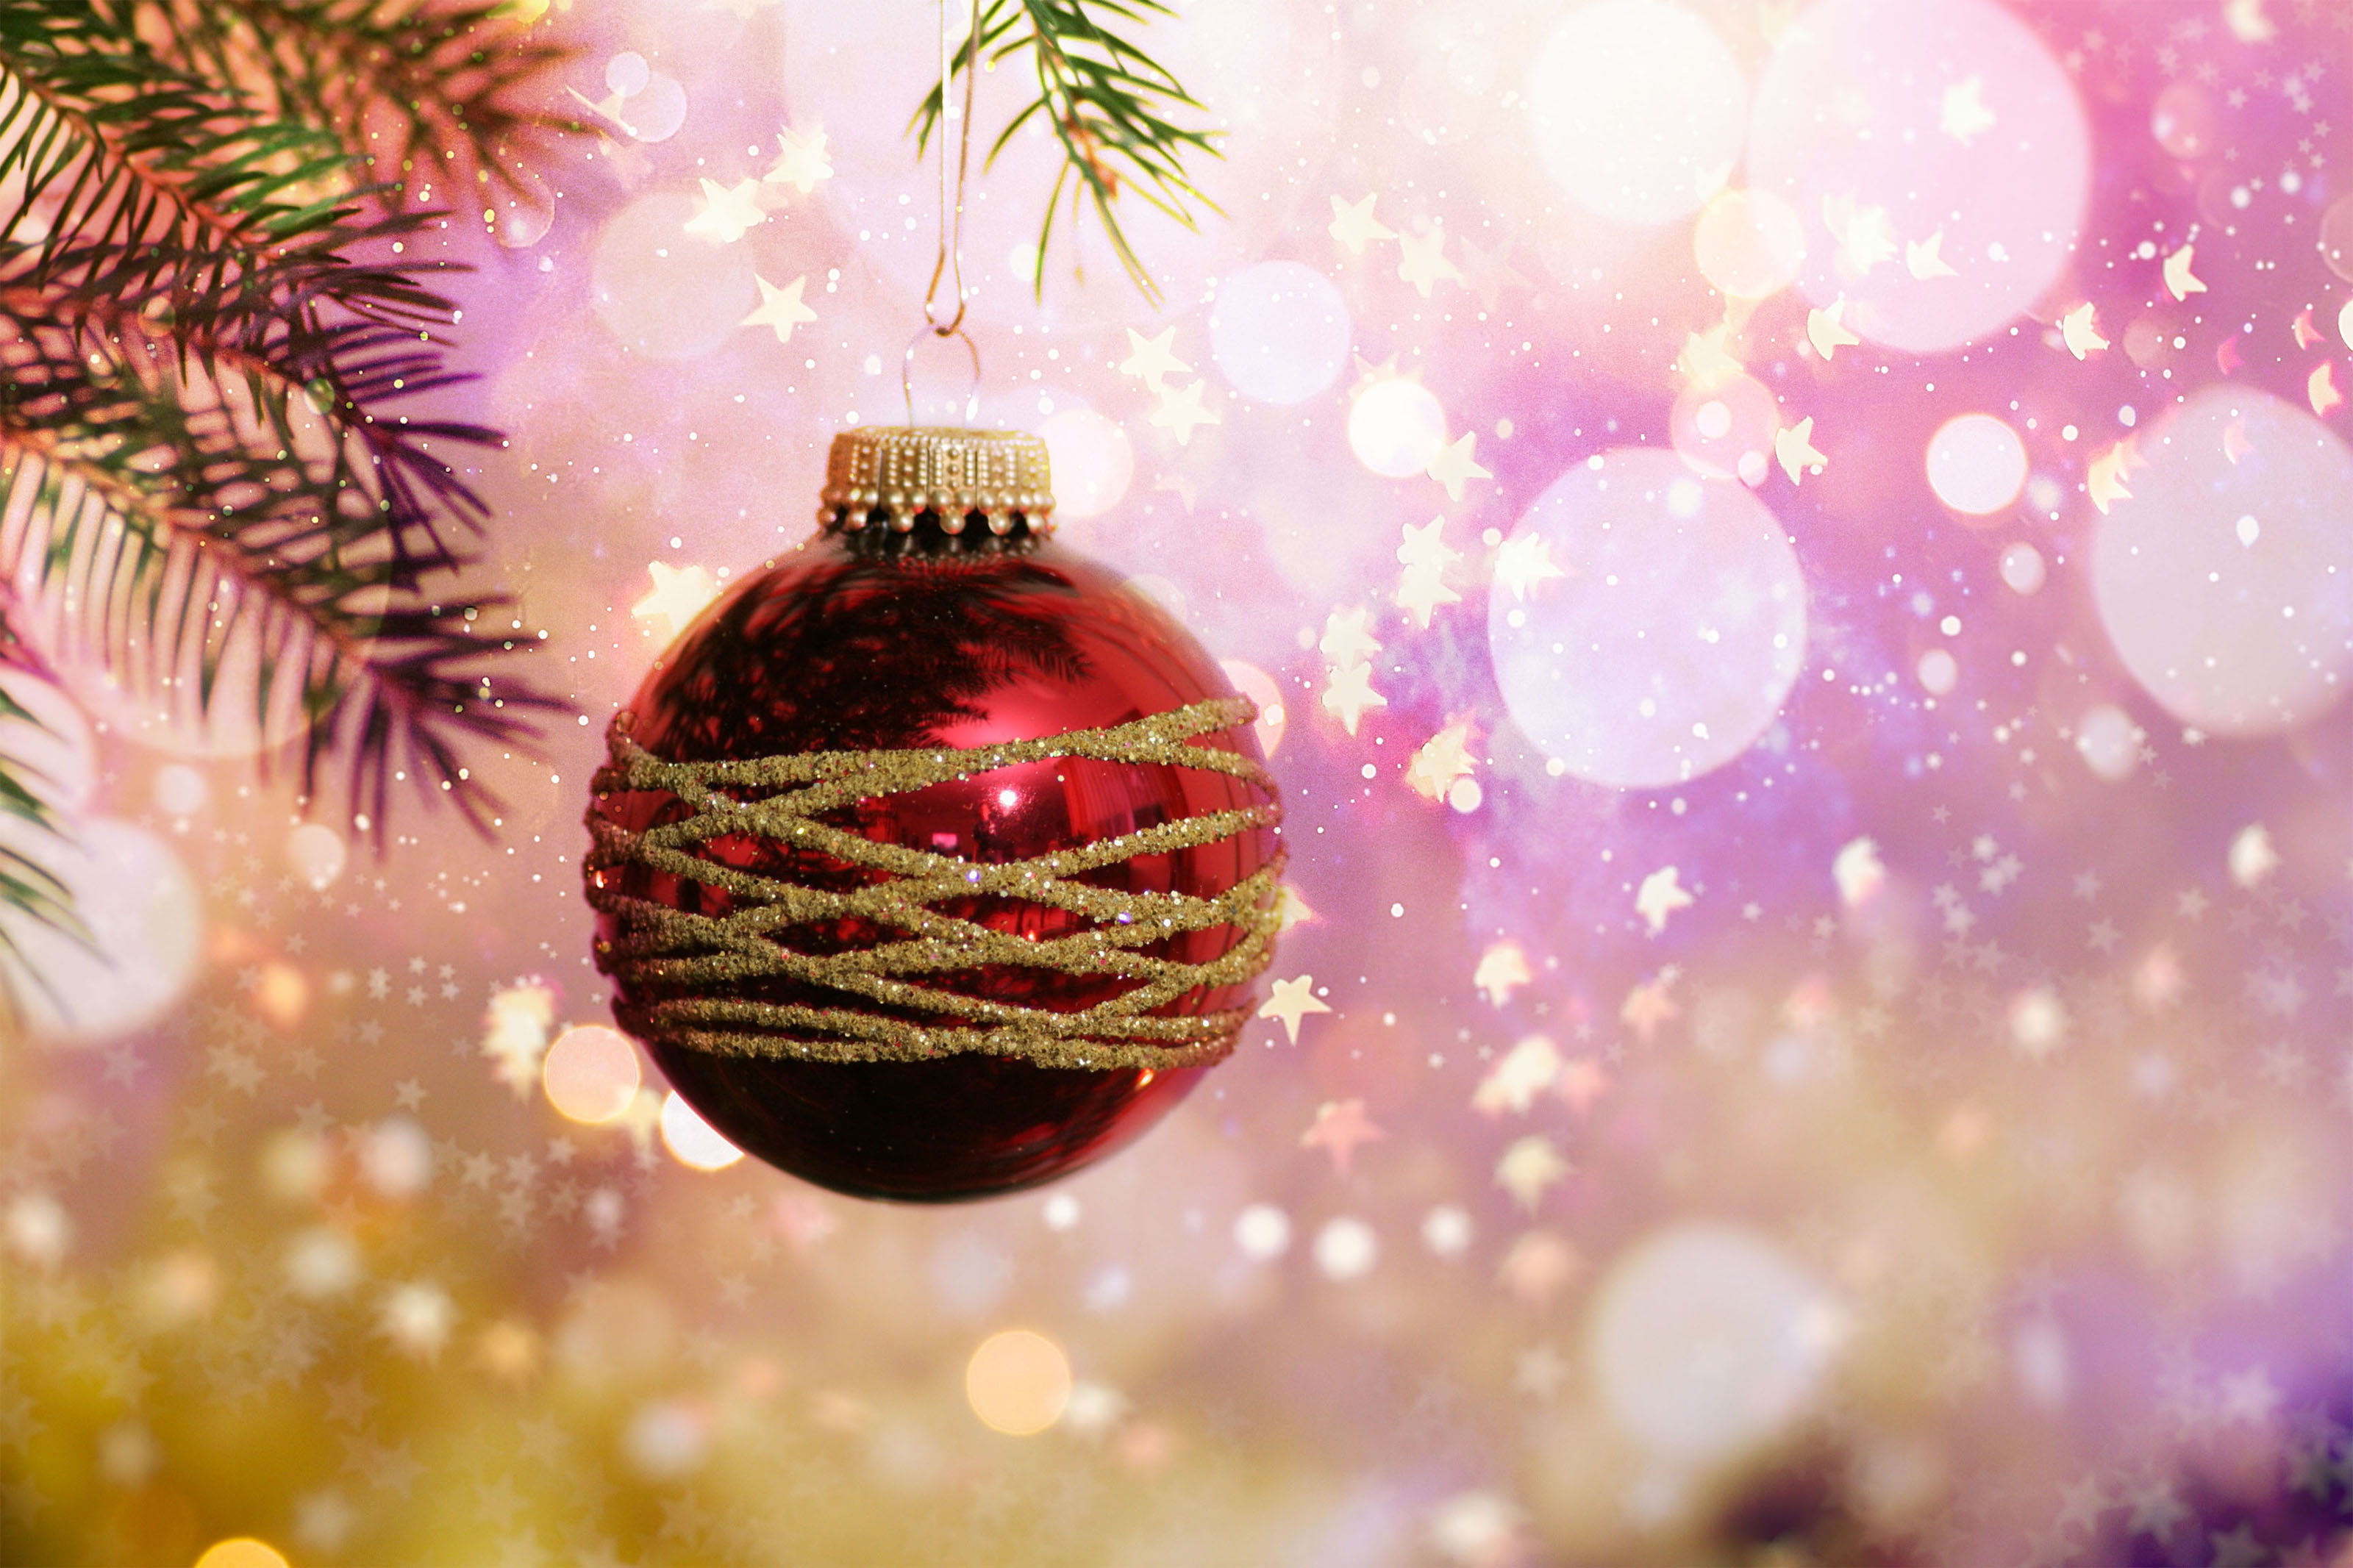
christmas, decoration, christmas ornament, christmas decoration, tree, fir, spruce, ornament, christmas tree, christmas eve, conifer, branch, pine family, evergreen, pine, plant, Colorado spruce, holiday, interior design, Holiday ornament